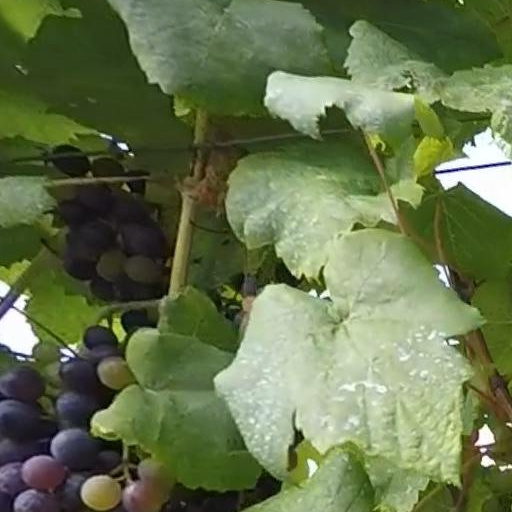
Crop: grape